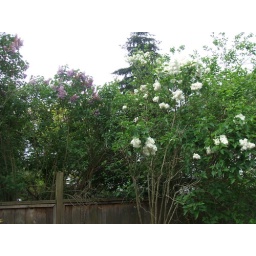
Purple & white lilacs conversing over the fence